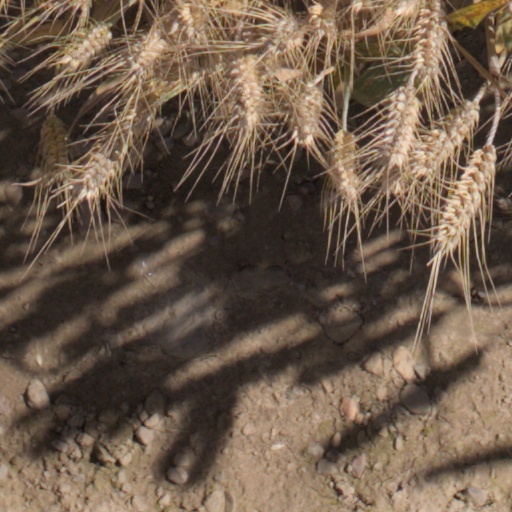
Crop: wheat